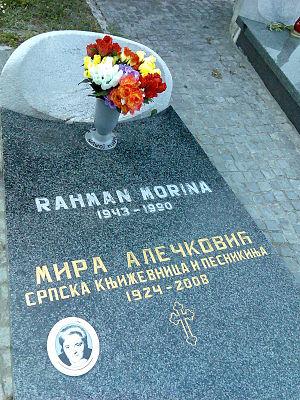
Mira Alečković, née le 2 février 1924 à Novi Sad, et morte le 27 février 2008 à Belgrade, est une poétesse et romancière serbe.